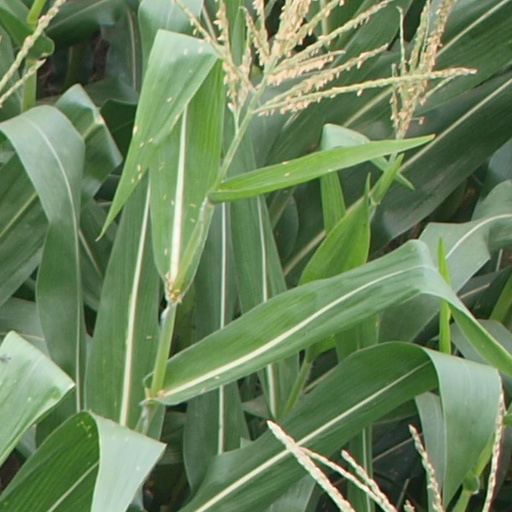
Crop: maize; corn